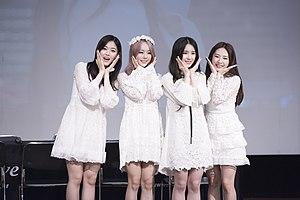
Loona, stylisé LOOΠΔ ou LOONA est un girl group sud-coréen créé par Blockberry Creative, une filiale de Polaris Entertainment.